LaFenice

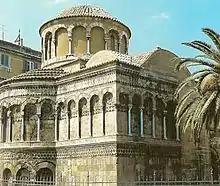
Church of the Annunciation of the Catalans with its geometric patterned stonework

The sculpture is situated at the intersection of several important axises, connecting the busy port to the city, tracing the boulevard flanking the waterfront, and ultimately, between the Earth and sky. Its polished surface reflects the activity of people in the square as well as the surrounding civic and natural environment.